Adriana Leon

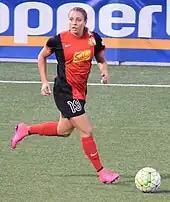
Leon playing for the Flash in 2016

In November 2015, Western New York Flash acquired Leon along with Abby Erceg and the No. 9 overall pick in the 2016 NWSL College Draft from Chicago in exchange for Whitney Engen and a fourth-round pick in the 2017 NWSL College Draft. She made 10 appearances during the 2016 season including three starts without scoring before departing in August 2016.